The Quail Hunt

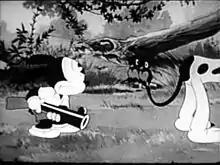
Oswald tries to shoot a quail.

The Quail Hunt is a 1935 short theatrical cartoon by Universal Pictures starring Oswald the Lucky Rabbit. It is the 106th Oswald cartoon by Walter Lantz Productions and the 157th in the entire series. This is one of the last two shorts to feature Oswald in his classic design, the last official appearance of his classic design was in the short "Monkey Wretches".